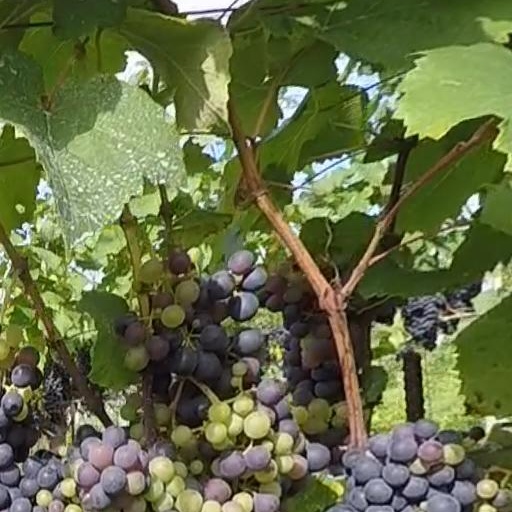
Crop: grape